Carcharomodus

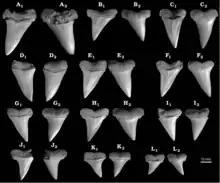
Upper teeth of "C. escheri" from Groß Pampau, Germany.

"Carcharomodus escheri" teeth share resemblance to those of "Isurus", "Cosmopolitodus hastalis", and "Carcharodon" to some extent. Adult anterior upper teeth measure 2.7-4.2 cm and have an average angle between root lobes of 135°. All teeth possess lateral cusplets and crenulated and irregular faint serrated cutting edges, comparable to the edges of emery paper. "C. escheri" teeth are dignathically heterodontic with pointed and narrow lower teeth for grasping prey and broader blade-like upper teeth for cutting flesh, suggesting an intermediate diet between "Isurus" and "Carcharodon"/"Cosmopolitodus".